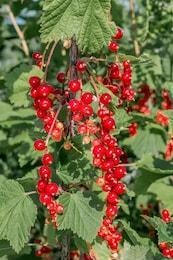
Label: redcurrant